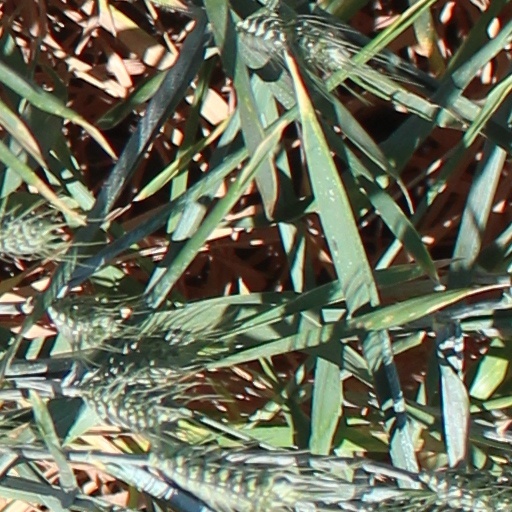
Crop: wheat